Dactyloidae

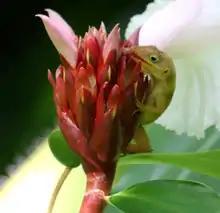
Dominican anole feeding on nectar

The breeding period varies. In species or populations living in highly seasonal regions it is generally relatively short, typically during the wet season. It is prolonged, often even year-round, in species or populations living in regions with less distinct seasons. In some species where it is year-round the egg production is however higher during the rainy season than the dry season, and in many where it is prolonged but not year-round, it begins in the spring and ends in the fall. Males attract and court females by performing a range of behaviors, often mirroring those used to scare away competitors, including extending their dewlap and bobbing their heads. During mating the male inserts one of his hemipenes into the female's cloaca, fertilizing the egg inside the oviduct. The female may mate with multiple males, but is also able to store sperm inside her body for fertilization of eggs several months after mating. A female anole produces an egg in each ovary, meaning that when one is maturing in one of her follicles the yolk of another is forming in the other. The white shell only forms when the egg has been fertilized and females will sometimes lay infertile, unshelled yellowish eggs known as "slugs". The female lays one (occasionally two) eggs per time, which typically is placed casually on the ground among leaf-litter, under debris, logs or rocks, or in a small hole. In some species it is placed at higher levels in a bromeliad, tree hole or rock crevice. A small number of species lay their eggs together, forming a communal nest. Among these is the unusual Cuban cave anole where as many as 25 eggs may be glued together in a small cavity on the side of a cave wall. A nest that contained eggs from the bay anole and the geckos "Sphaerodactylus armasi" and "Tarentola crombiei" represents the only known multi-species communal nest for an anole and the only known communal nest involving more than one family of lizard. Although typically only laying a single egg per time (clutch), females of many anole species can lay an egg every five days to four weeks. Some only have a single clutch per year, while other species may have as many as 20 on average. Depending on species, anole eggs hatch after about 30–70 days.